Xiaomi Smart Home

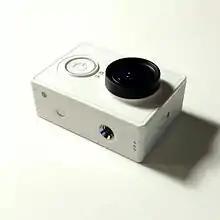
YI Action Camera, sold by Xiaomi

Xiaomi began selling the YI action camera for CNY 399, which was created by YI Technology. It comes with a 16 MP Sony IMX206CQC sensor which can record videos at 1080p60 and 720p120. It is waterproof up to 40 m with a waterproof case.